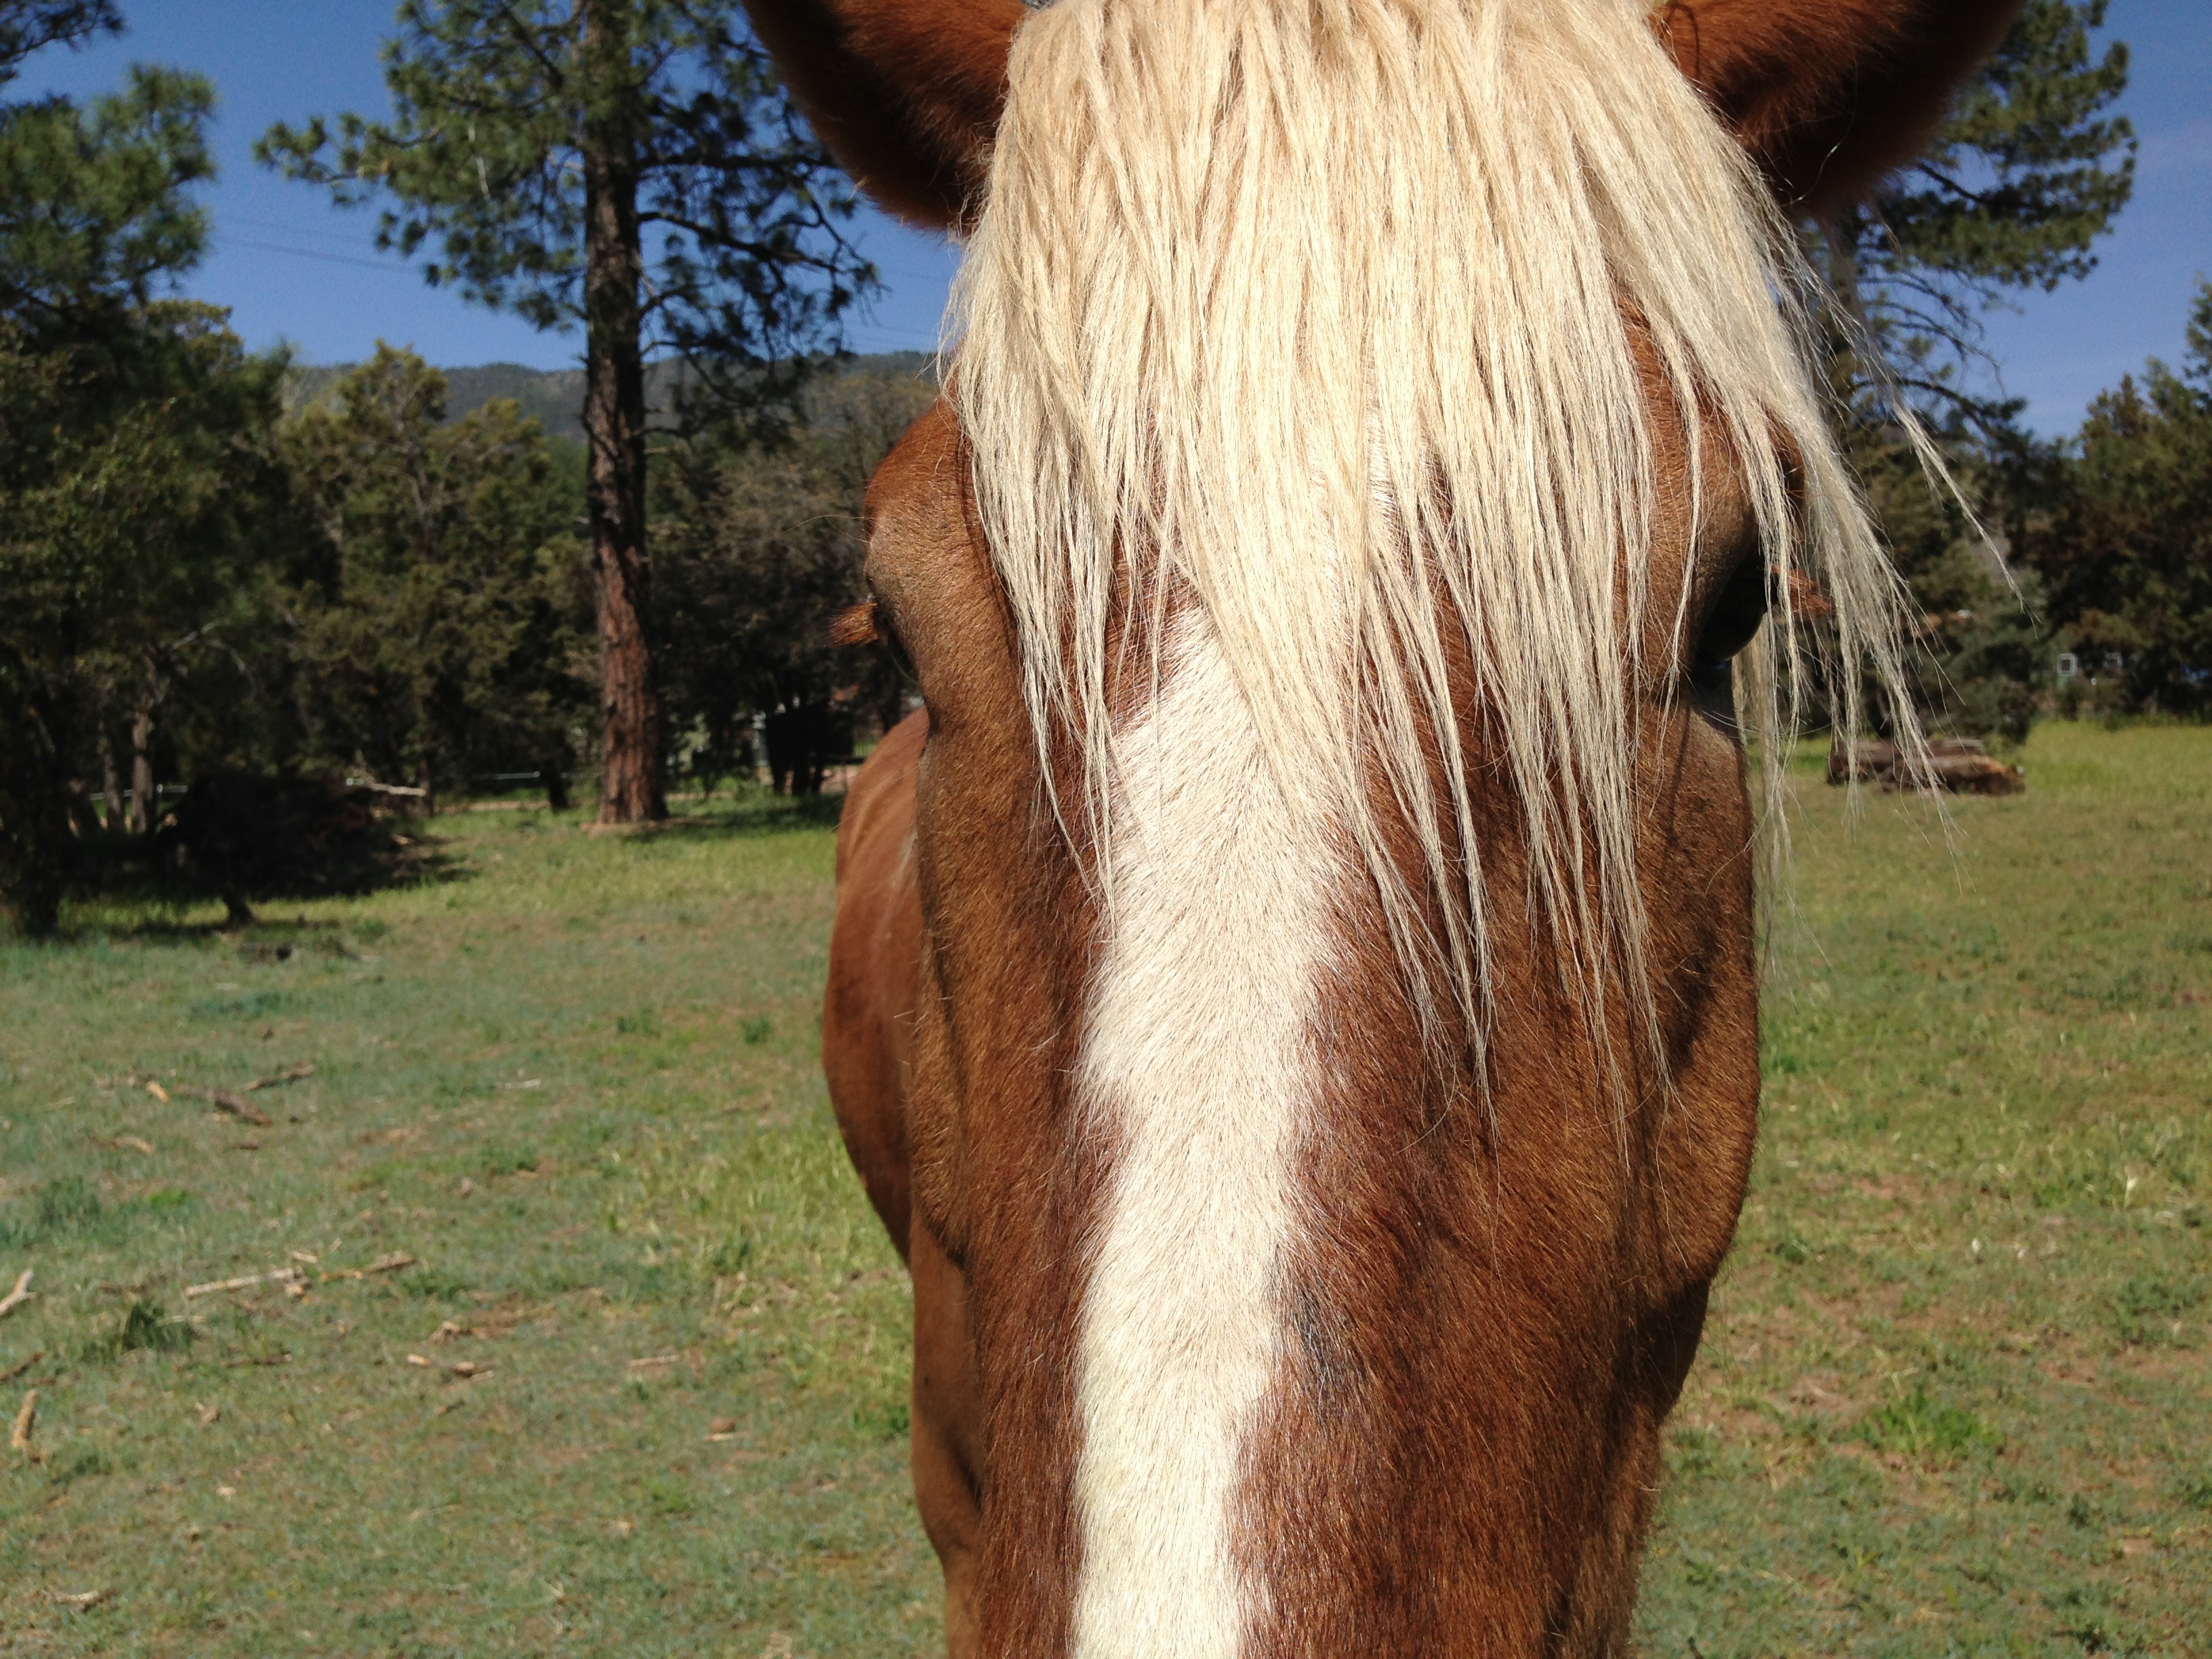
meadow, pasture, grazing, horse, mammal, stallion, mane, fauna, mare, horse like mammal, mustang horse